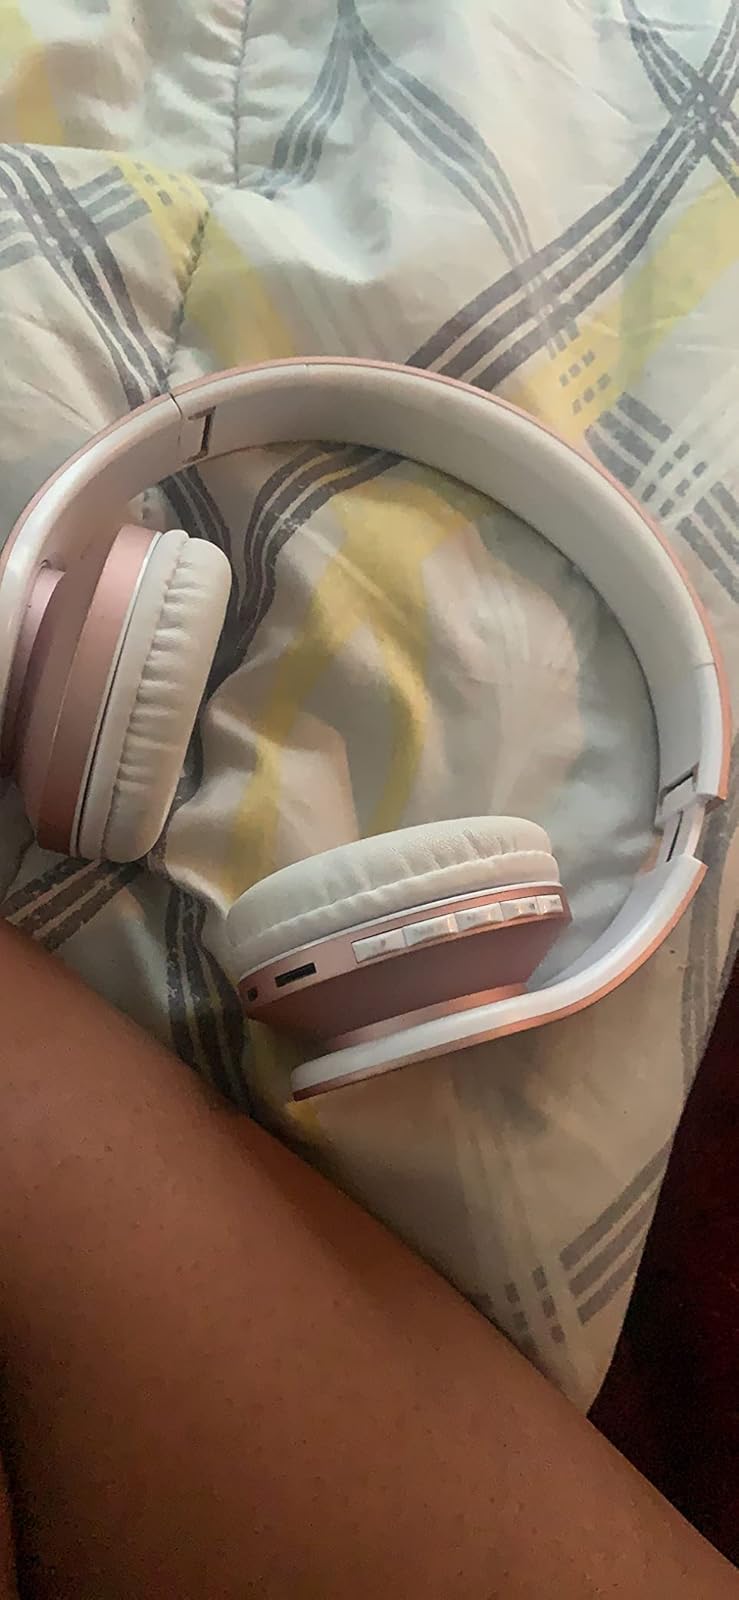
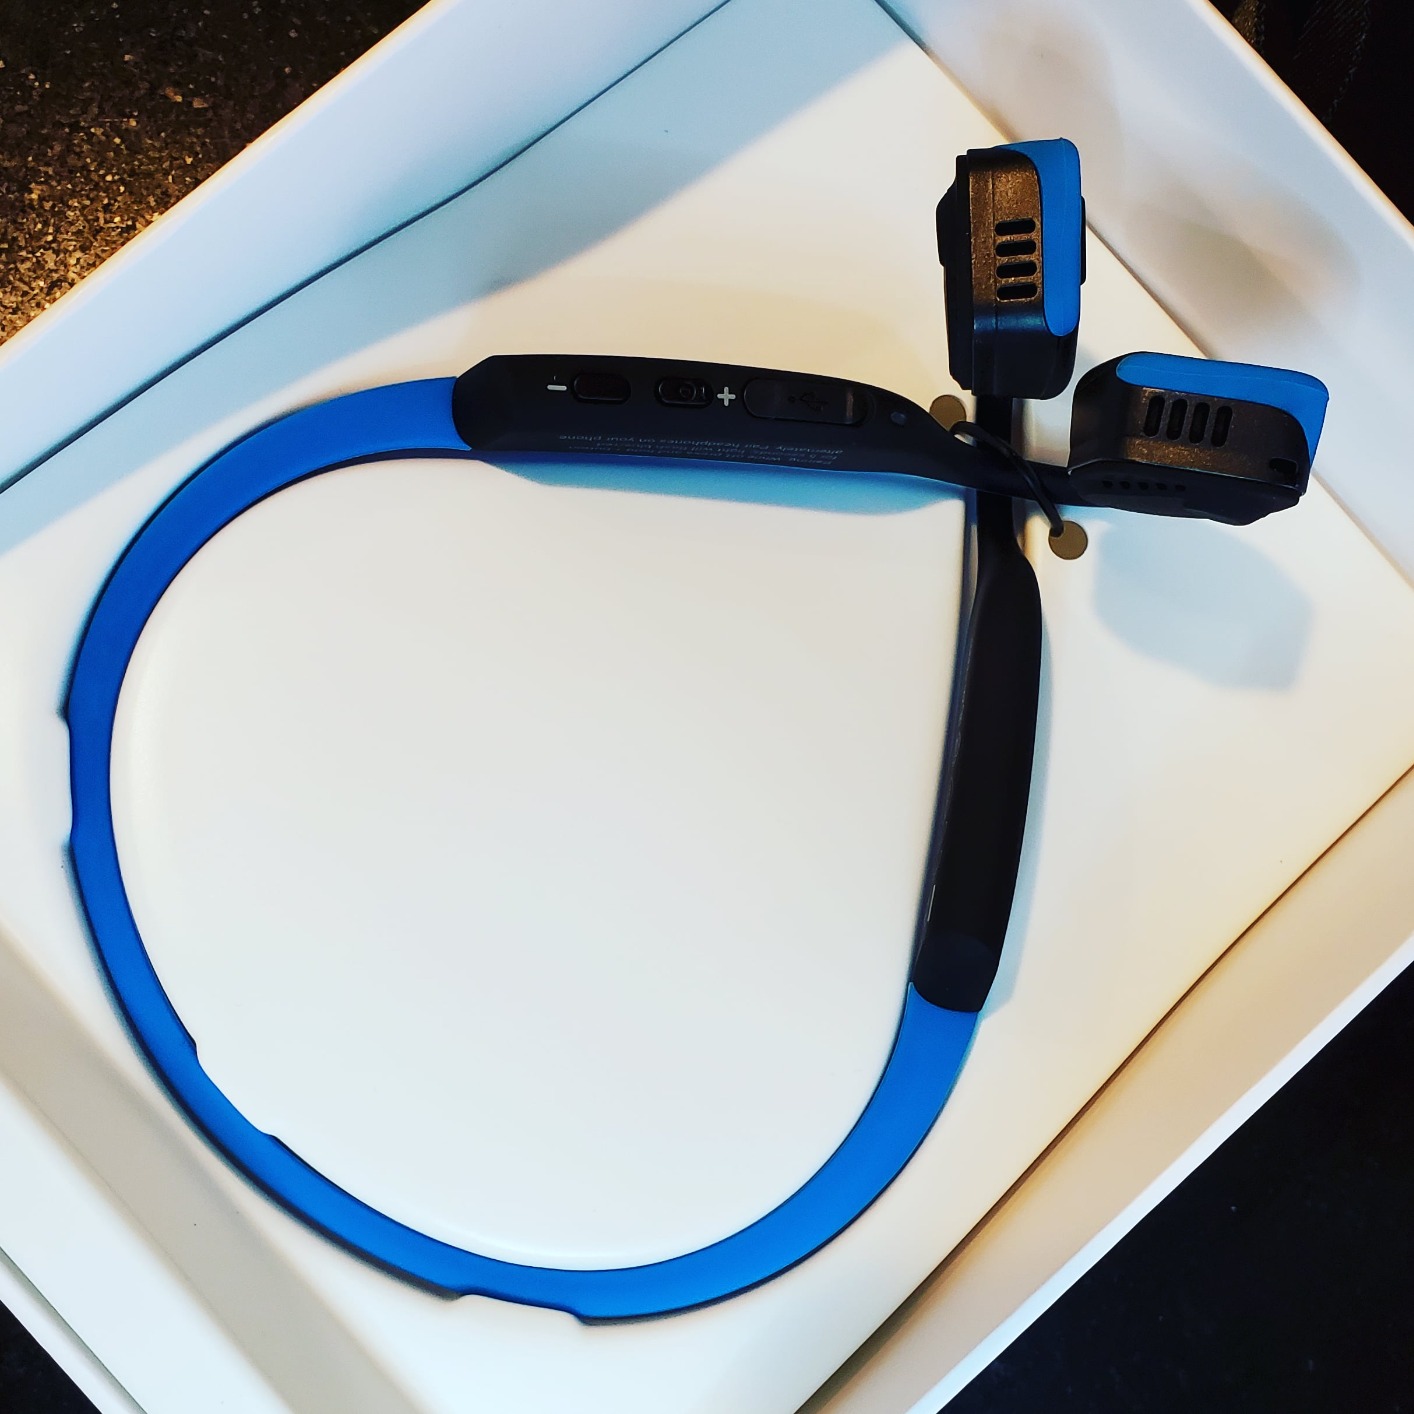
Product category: headphones
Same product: no